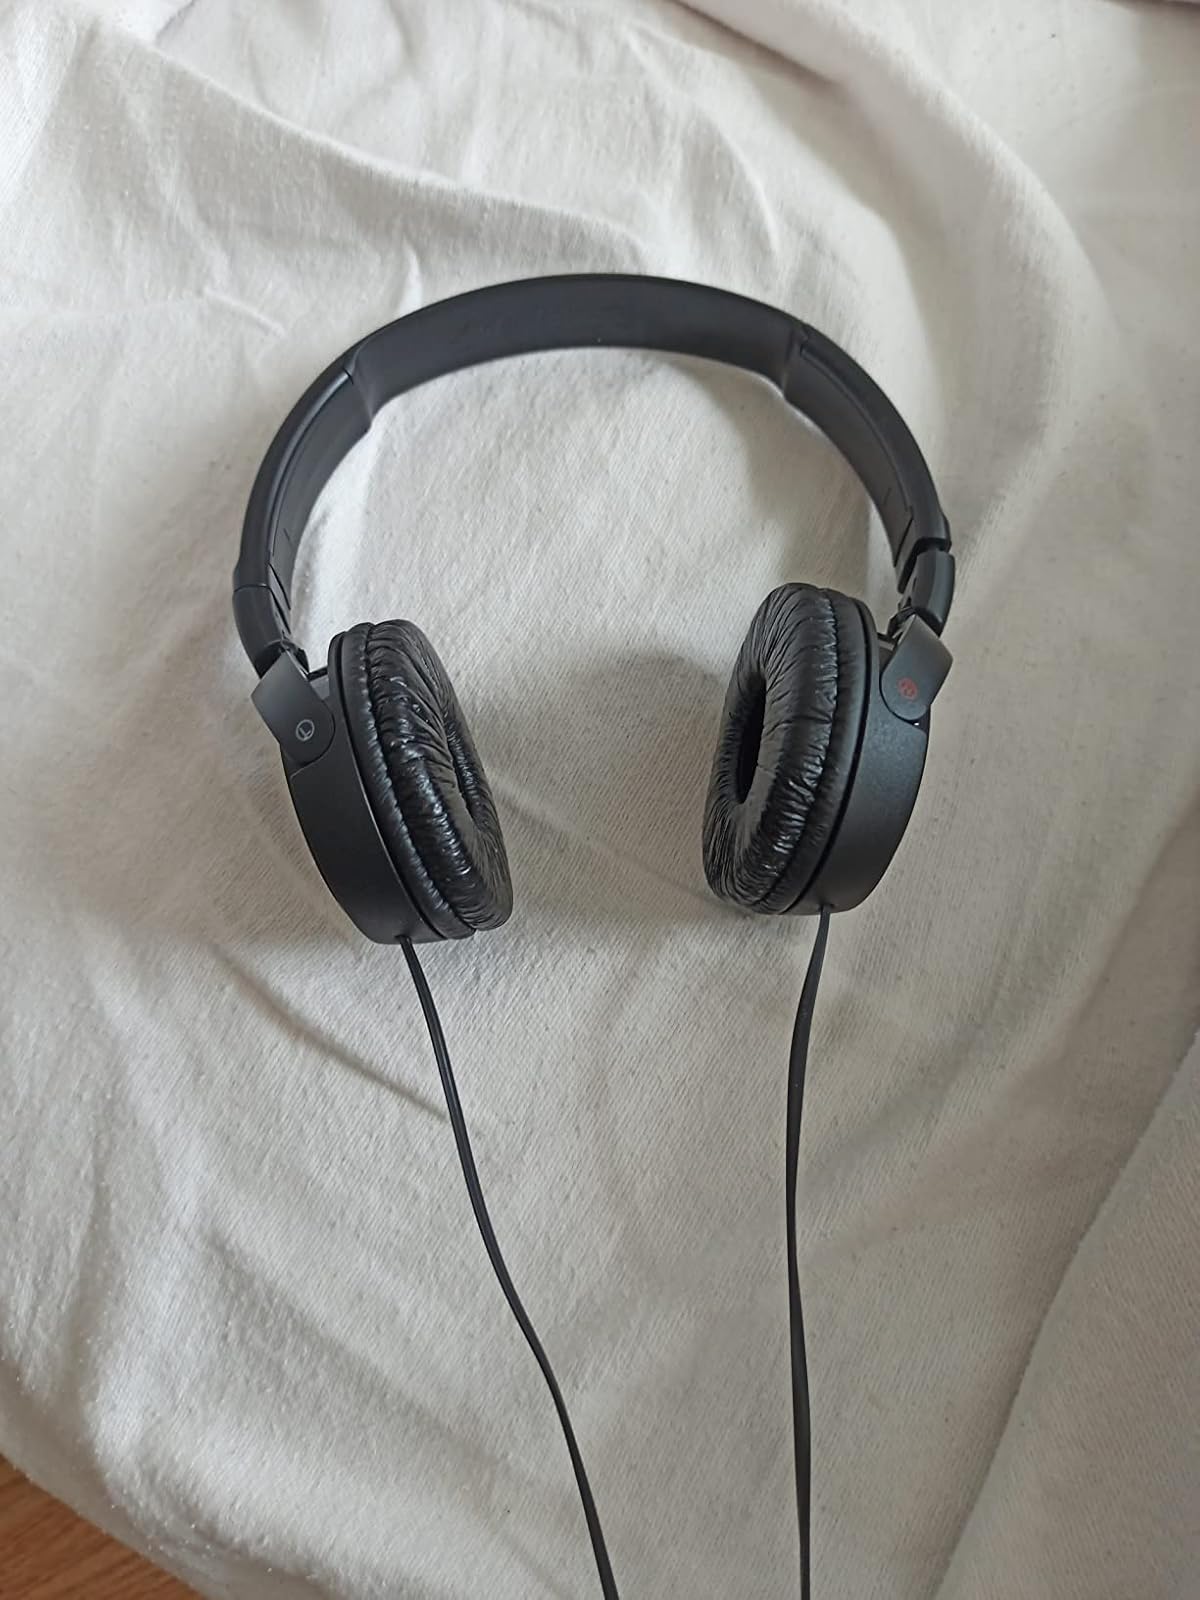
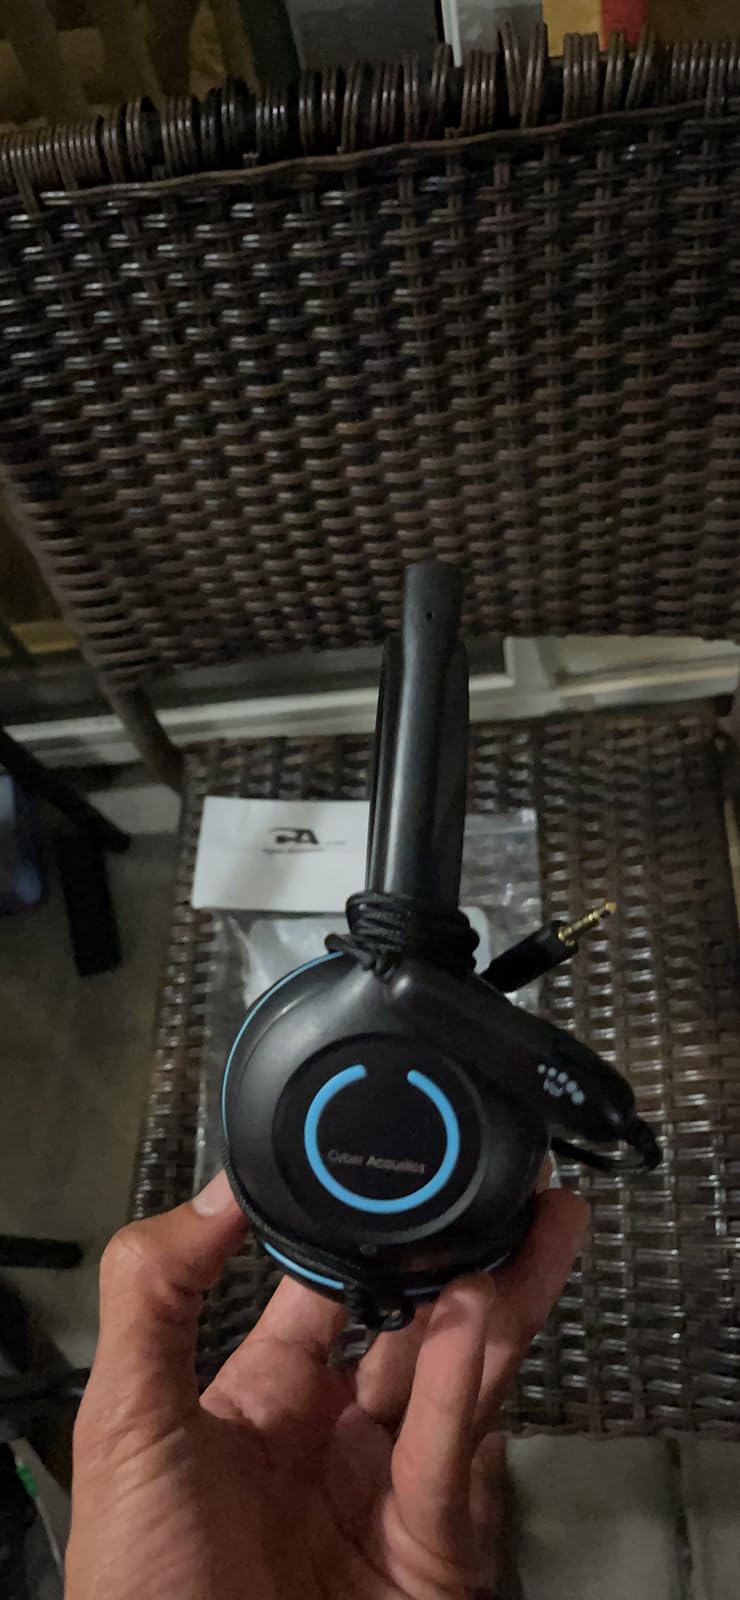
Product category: headphones
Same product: no